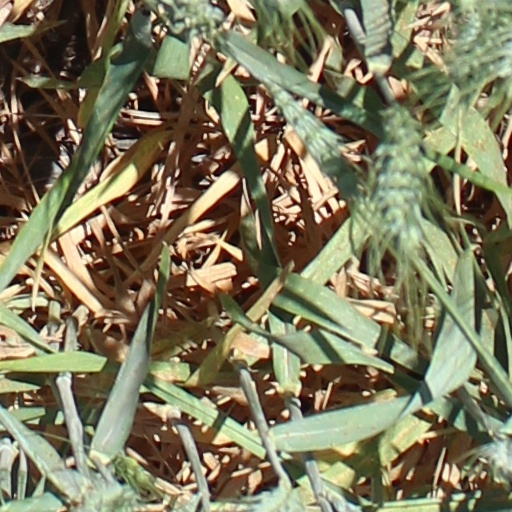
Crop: wheat